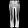
Label: Trouser